Mike Goodson

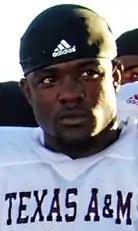
Goodson during his tenure at Texas A&M.

At the 2009 NFL Combine, Goodson ran 4.54 seconds in the 40-yard dash, ranking 7th among all running backs. He weighed 212 pounds and measured 5-foot-11 and 3/4 at the Texas A&M Pro Day on March 4, 2009.